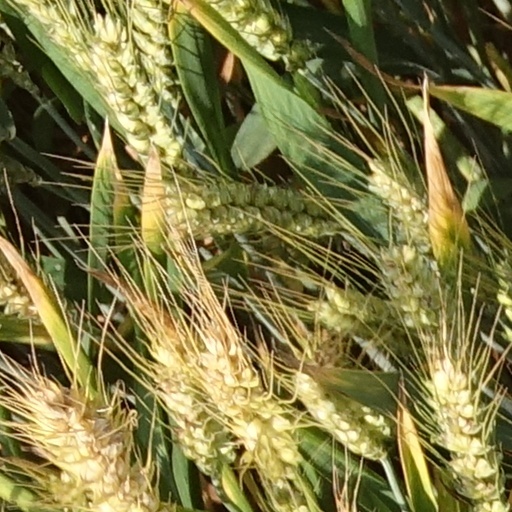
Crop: wheat